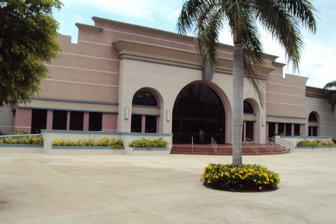
Building: Guayama Convention Center
Country: Unknown
Year built: 2010
Sports venue in Guayama, Puerto Rico Guayama Convention Center, June 2011 Guayama Convention Center is a convention center in Guayama , Puerto Rico . It is one of the main performing arts and sports venues in Puerto Rico, especially in the south and southeast areas of the island. The center was built in 2000 and has a capacity of 2700. See also Puerto Rico portal References